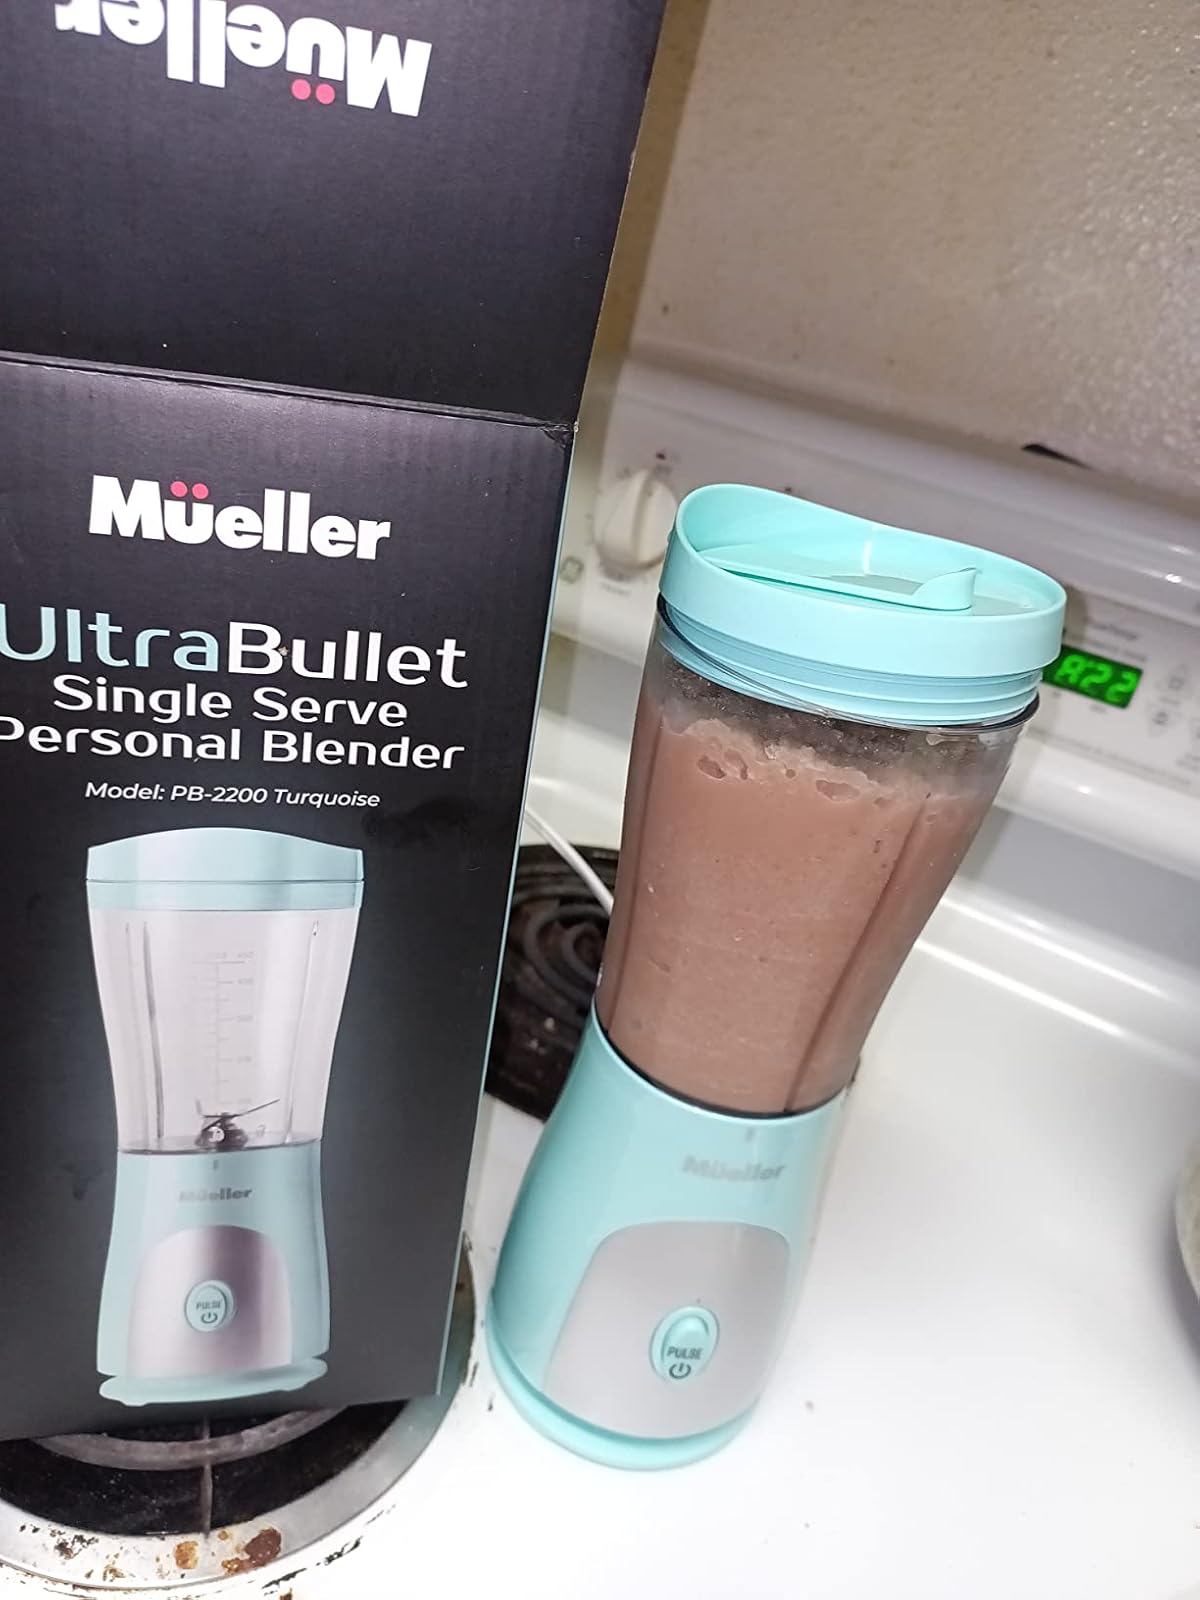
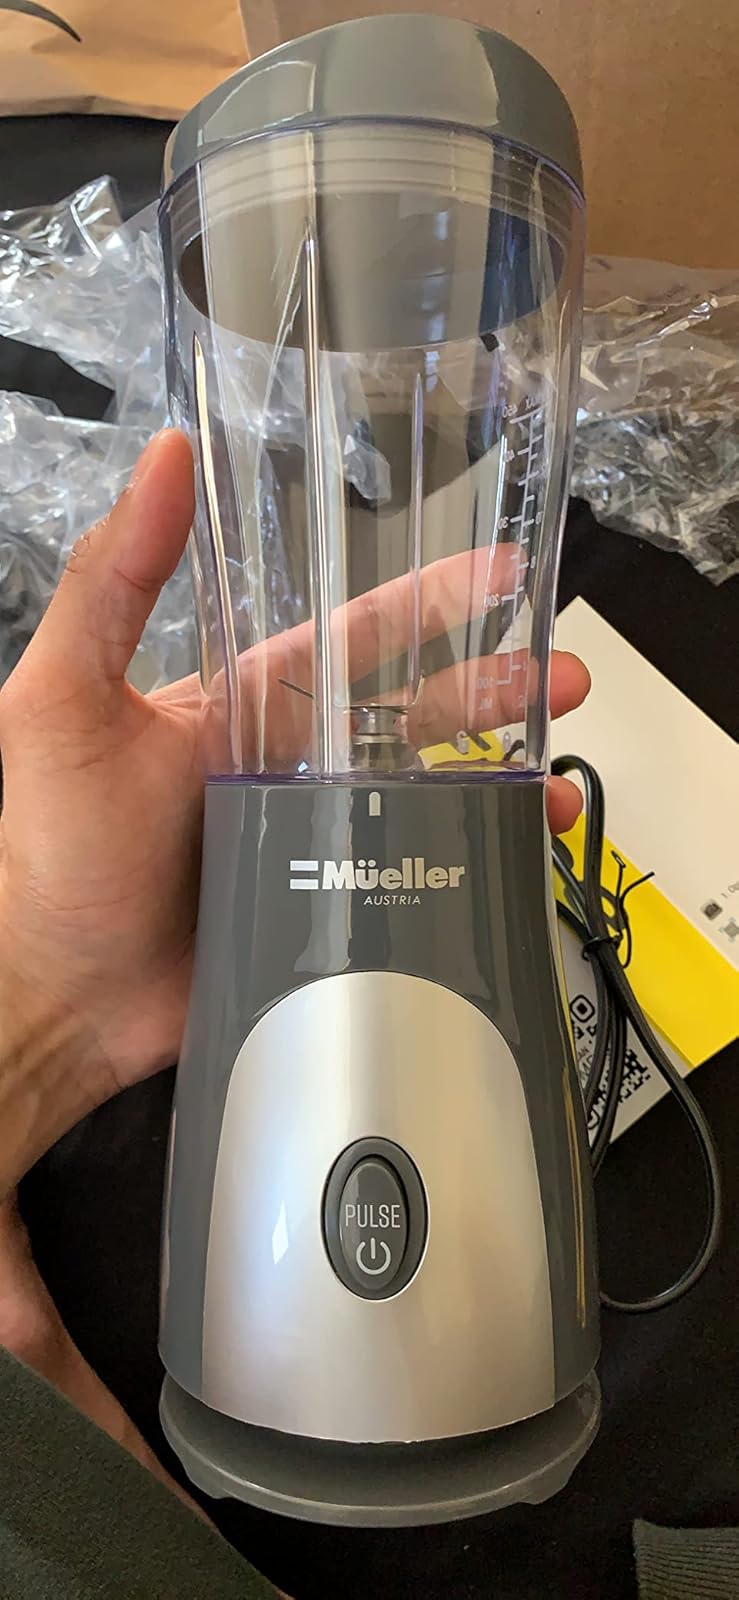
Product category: items_blender
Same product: no